COVID-19 pandemic in Ontario

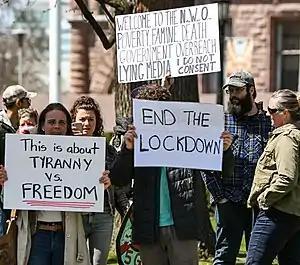
An anti-lockdown protest in front of the Ontario Legislative Building in Queen's Park, Toronto, April 25, 2020

On April 25, 2020, there were small protests totalling 200 protesters in front of the Ontario Legislative Building in Queen's Park, Toronto, demanding that Premier Doug Ford end all emergency measures. Some of the protesters consider the coronavirus a hoax. Ford called them "a bunch of yahoos."